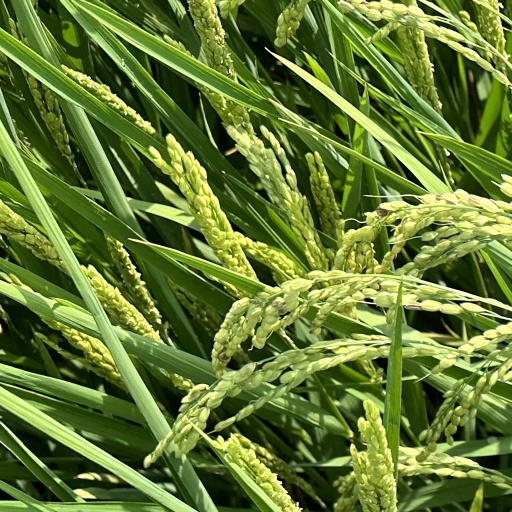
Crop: rice